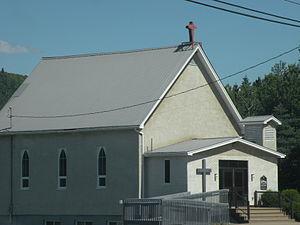
L'église catholique Saint-Athony de Glen Levit, au Nouveau-Brunswick (Canada).
La paroisse d'Addington est à la fois une paroisse civile et un district de services locaux canadien du comté de Restigouche, au nord-ouest Nouveau-Brunswick.
Glen Levit est un hameau canadien de la paroisse d'Addington dans le comté de Restigouche dans le Nord du Nouveau-Brunswick. Il y a une caserne de pompiers.